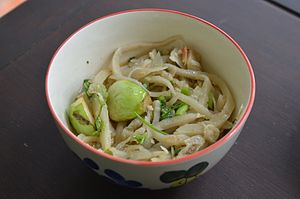
Bambusskud / Galleri
Bambusskud er de spiselige skud af mange bambusarter, herunder Bambusa vulgaris og Phyllostachys edulis. De anvendes i et væld af asiatiske retter og supper. De sælges i forskellige forarbejdede former og fås i friske, tørrede eller på dåse.